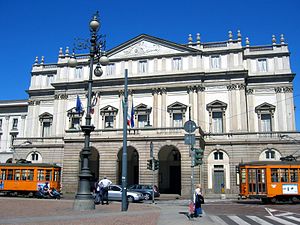
Teatro alla Scala
Teatro alla Scala
Teatro alla Scala i Milano er et af de førende og mest berømte operahuse i verden og kendes også under navnet Scala-operaen.